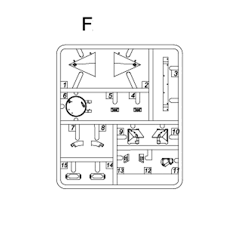
Label: BMP